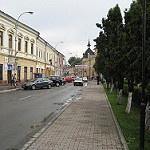
Scene: Outdoor